Greek Theatre (Baton Rouge)

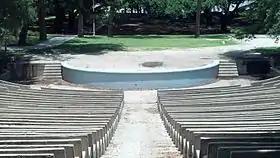
Greek Theatre (Baton Rouge)

The Greek Theatre in Baton Rouge, Louisiana is located on the campus of Louisiana State University. It opened in 1925 with seating for approximately 3,500. It was built to hold the entire university population and was once the location of major university assemblies.